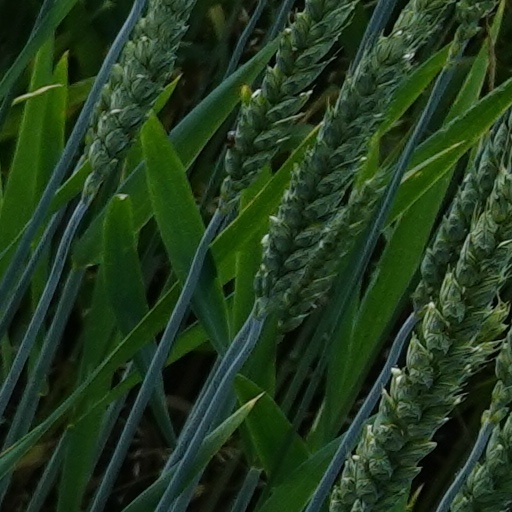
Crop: wheat